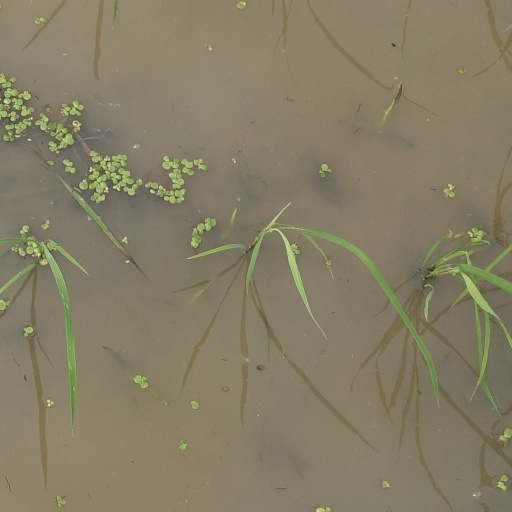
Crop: rice